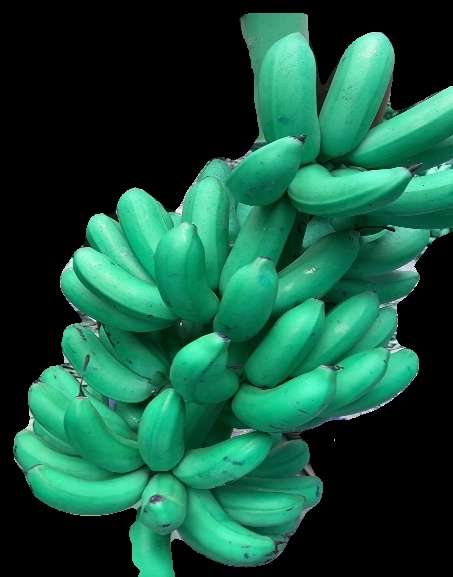
Variety: rasbale
Grade: grade1